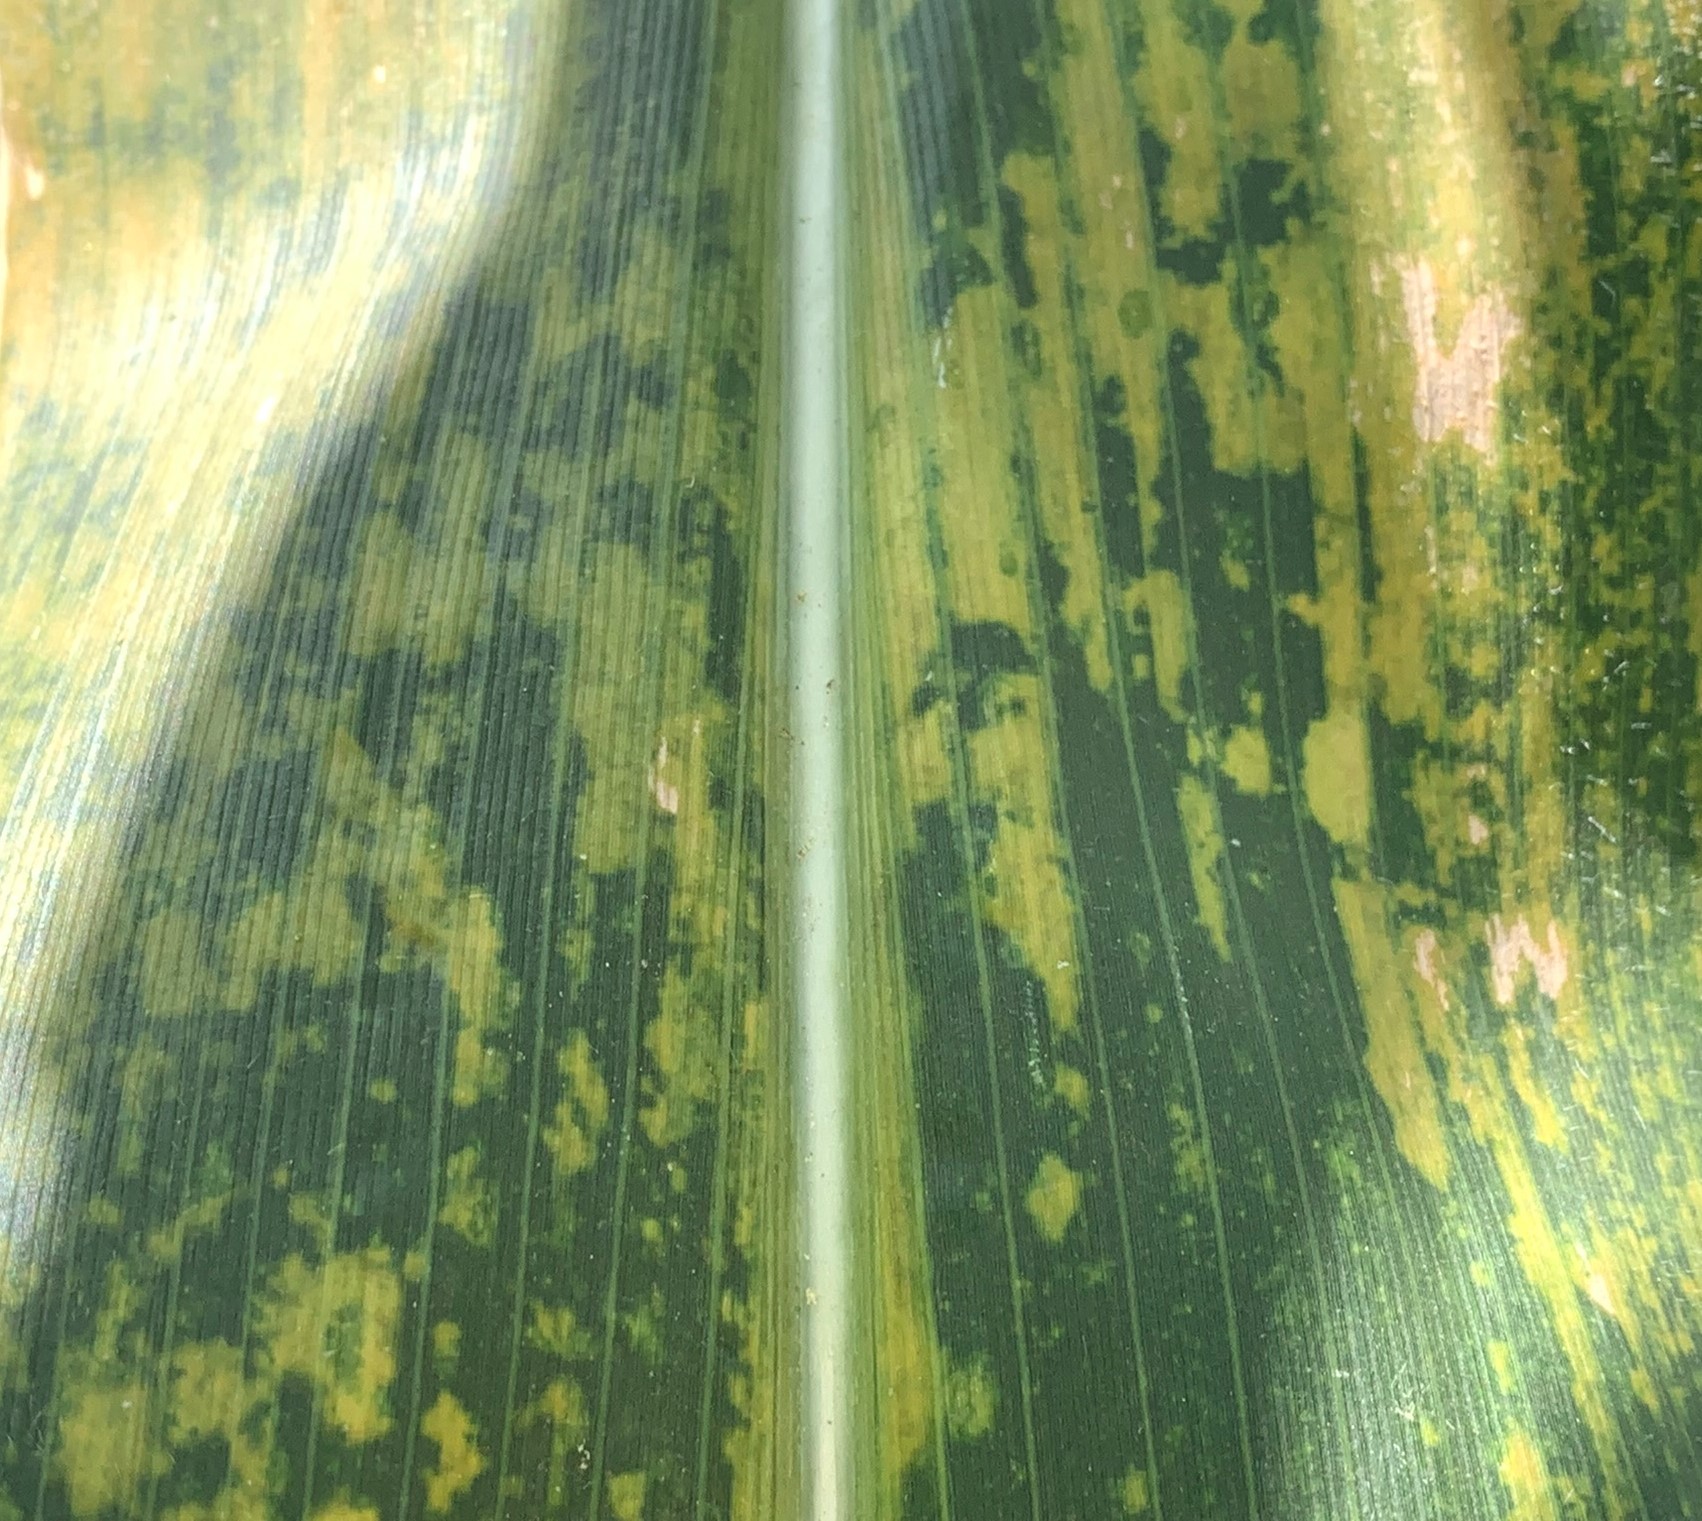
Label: MLN